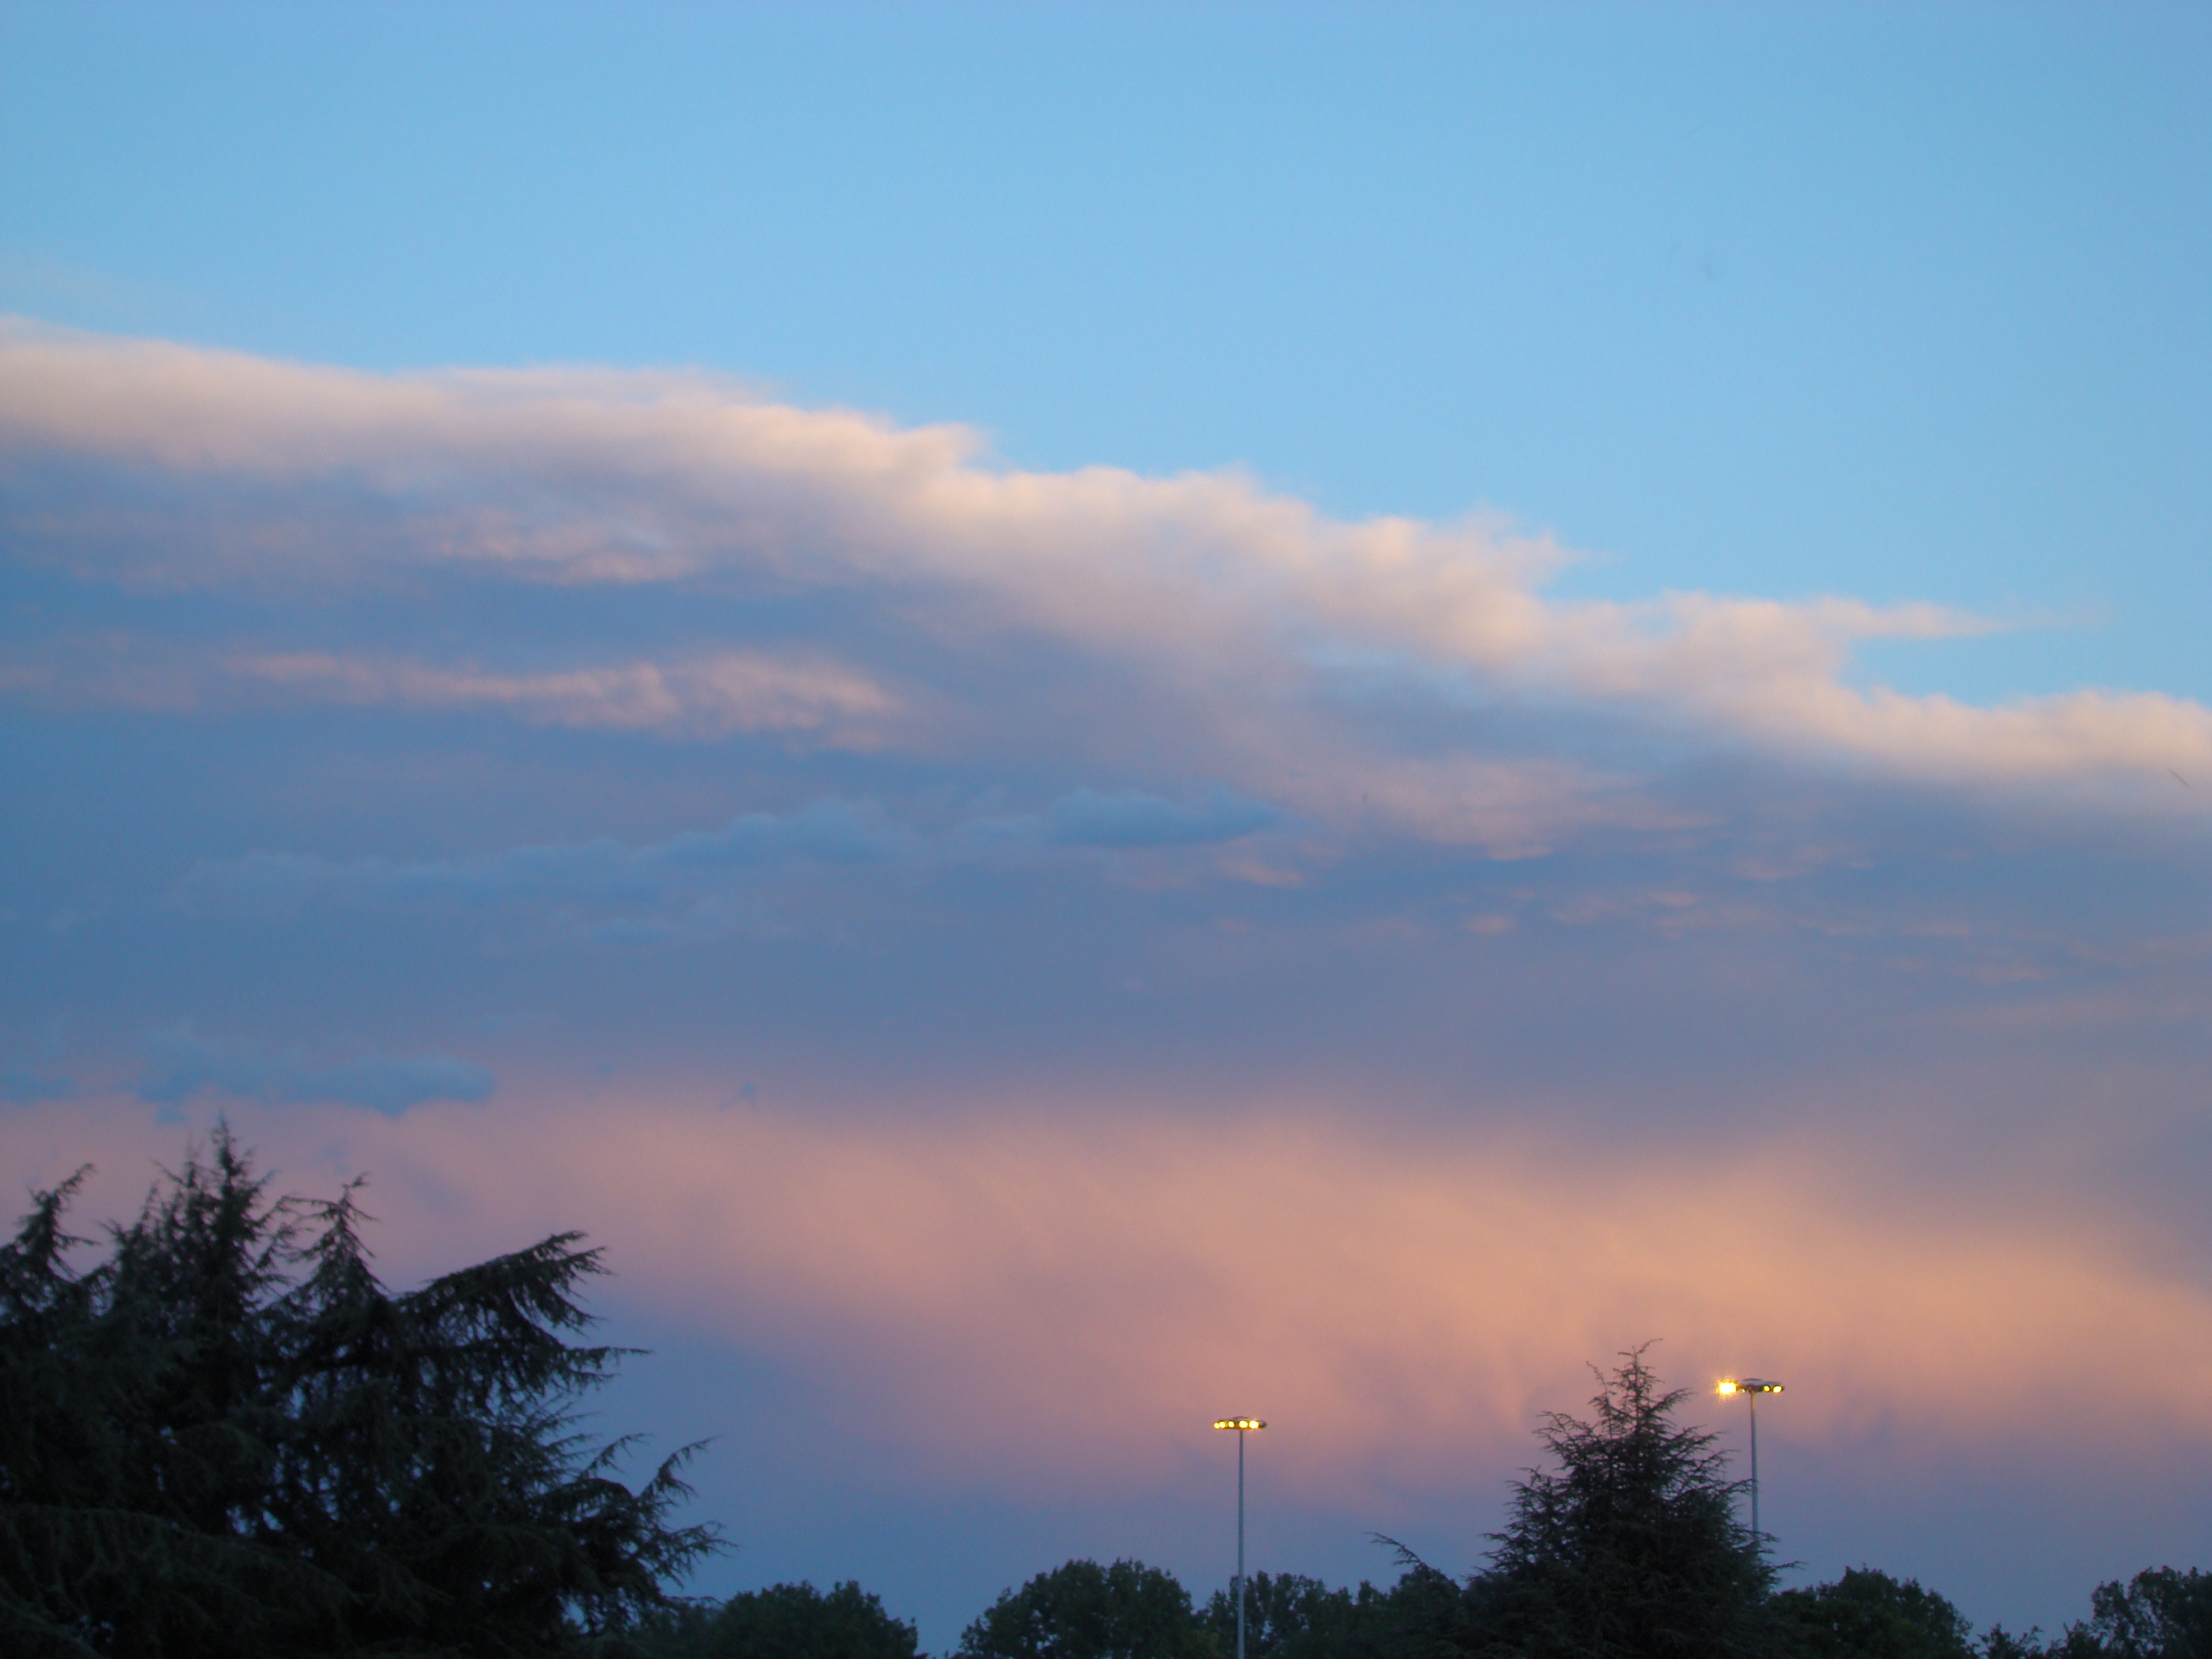
sky, clouds, light, cloud, atmospheric phenomenon, atmosphere, evening, daytime, morning, dusk, horizon, cumulus, afterglow, tree, sunset, sunrise, meteorological phenomenon, red sky at morning, dawn, sunlight, landscape, night